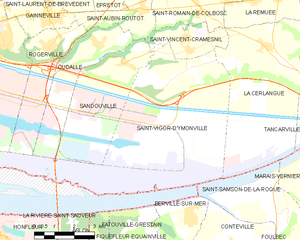
Carte des communes françaises Saint-Vigor-d'Ymonville